Ilija Ilić

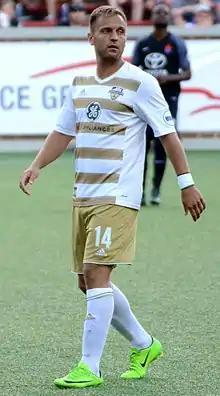
Ilić playing for Louisville City FC in 2017

Ilija Ilić (born 26 April 1991) is a Serbian retired professional footballer who played as a forward. He is currently an assistant coach for USL League One club One Knoxville SC.